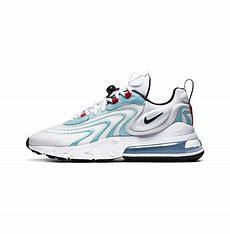
Brand: Nike
Model: Air Max 270 React ENG